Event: Nepal Earthquake
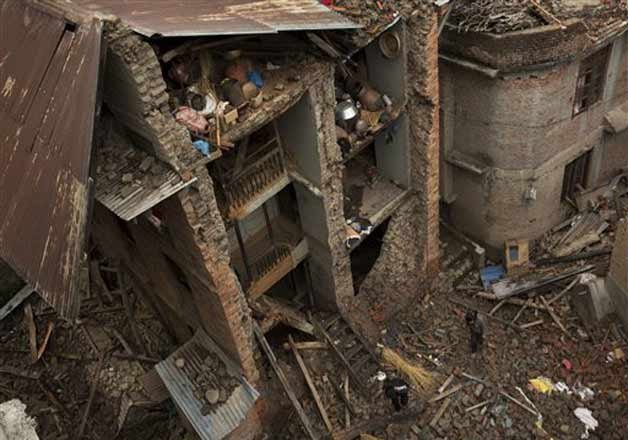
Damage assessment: damage